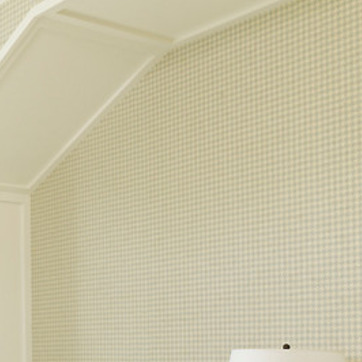
Material: wallpaper